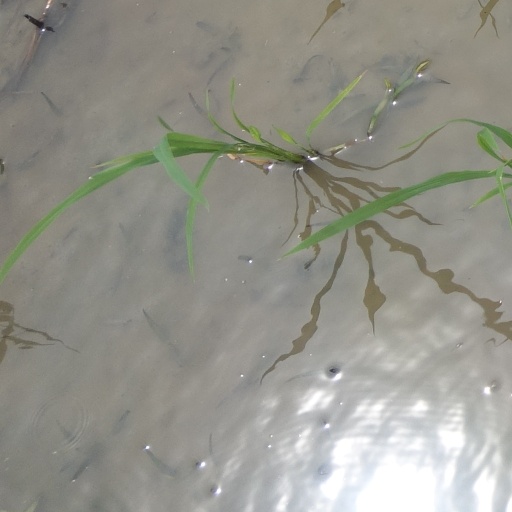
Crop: rice